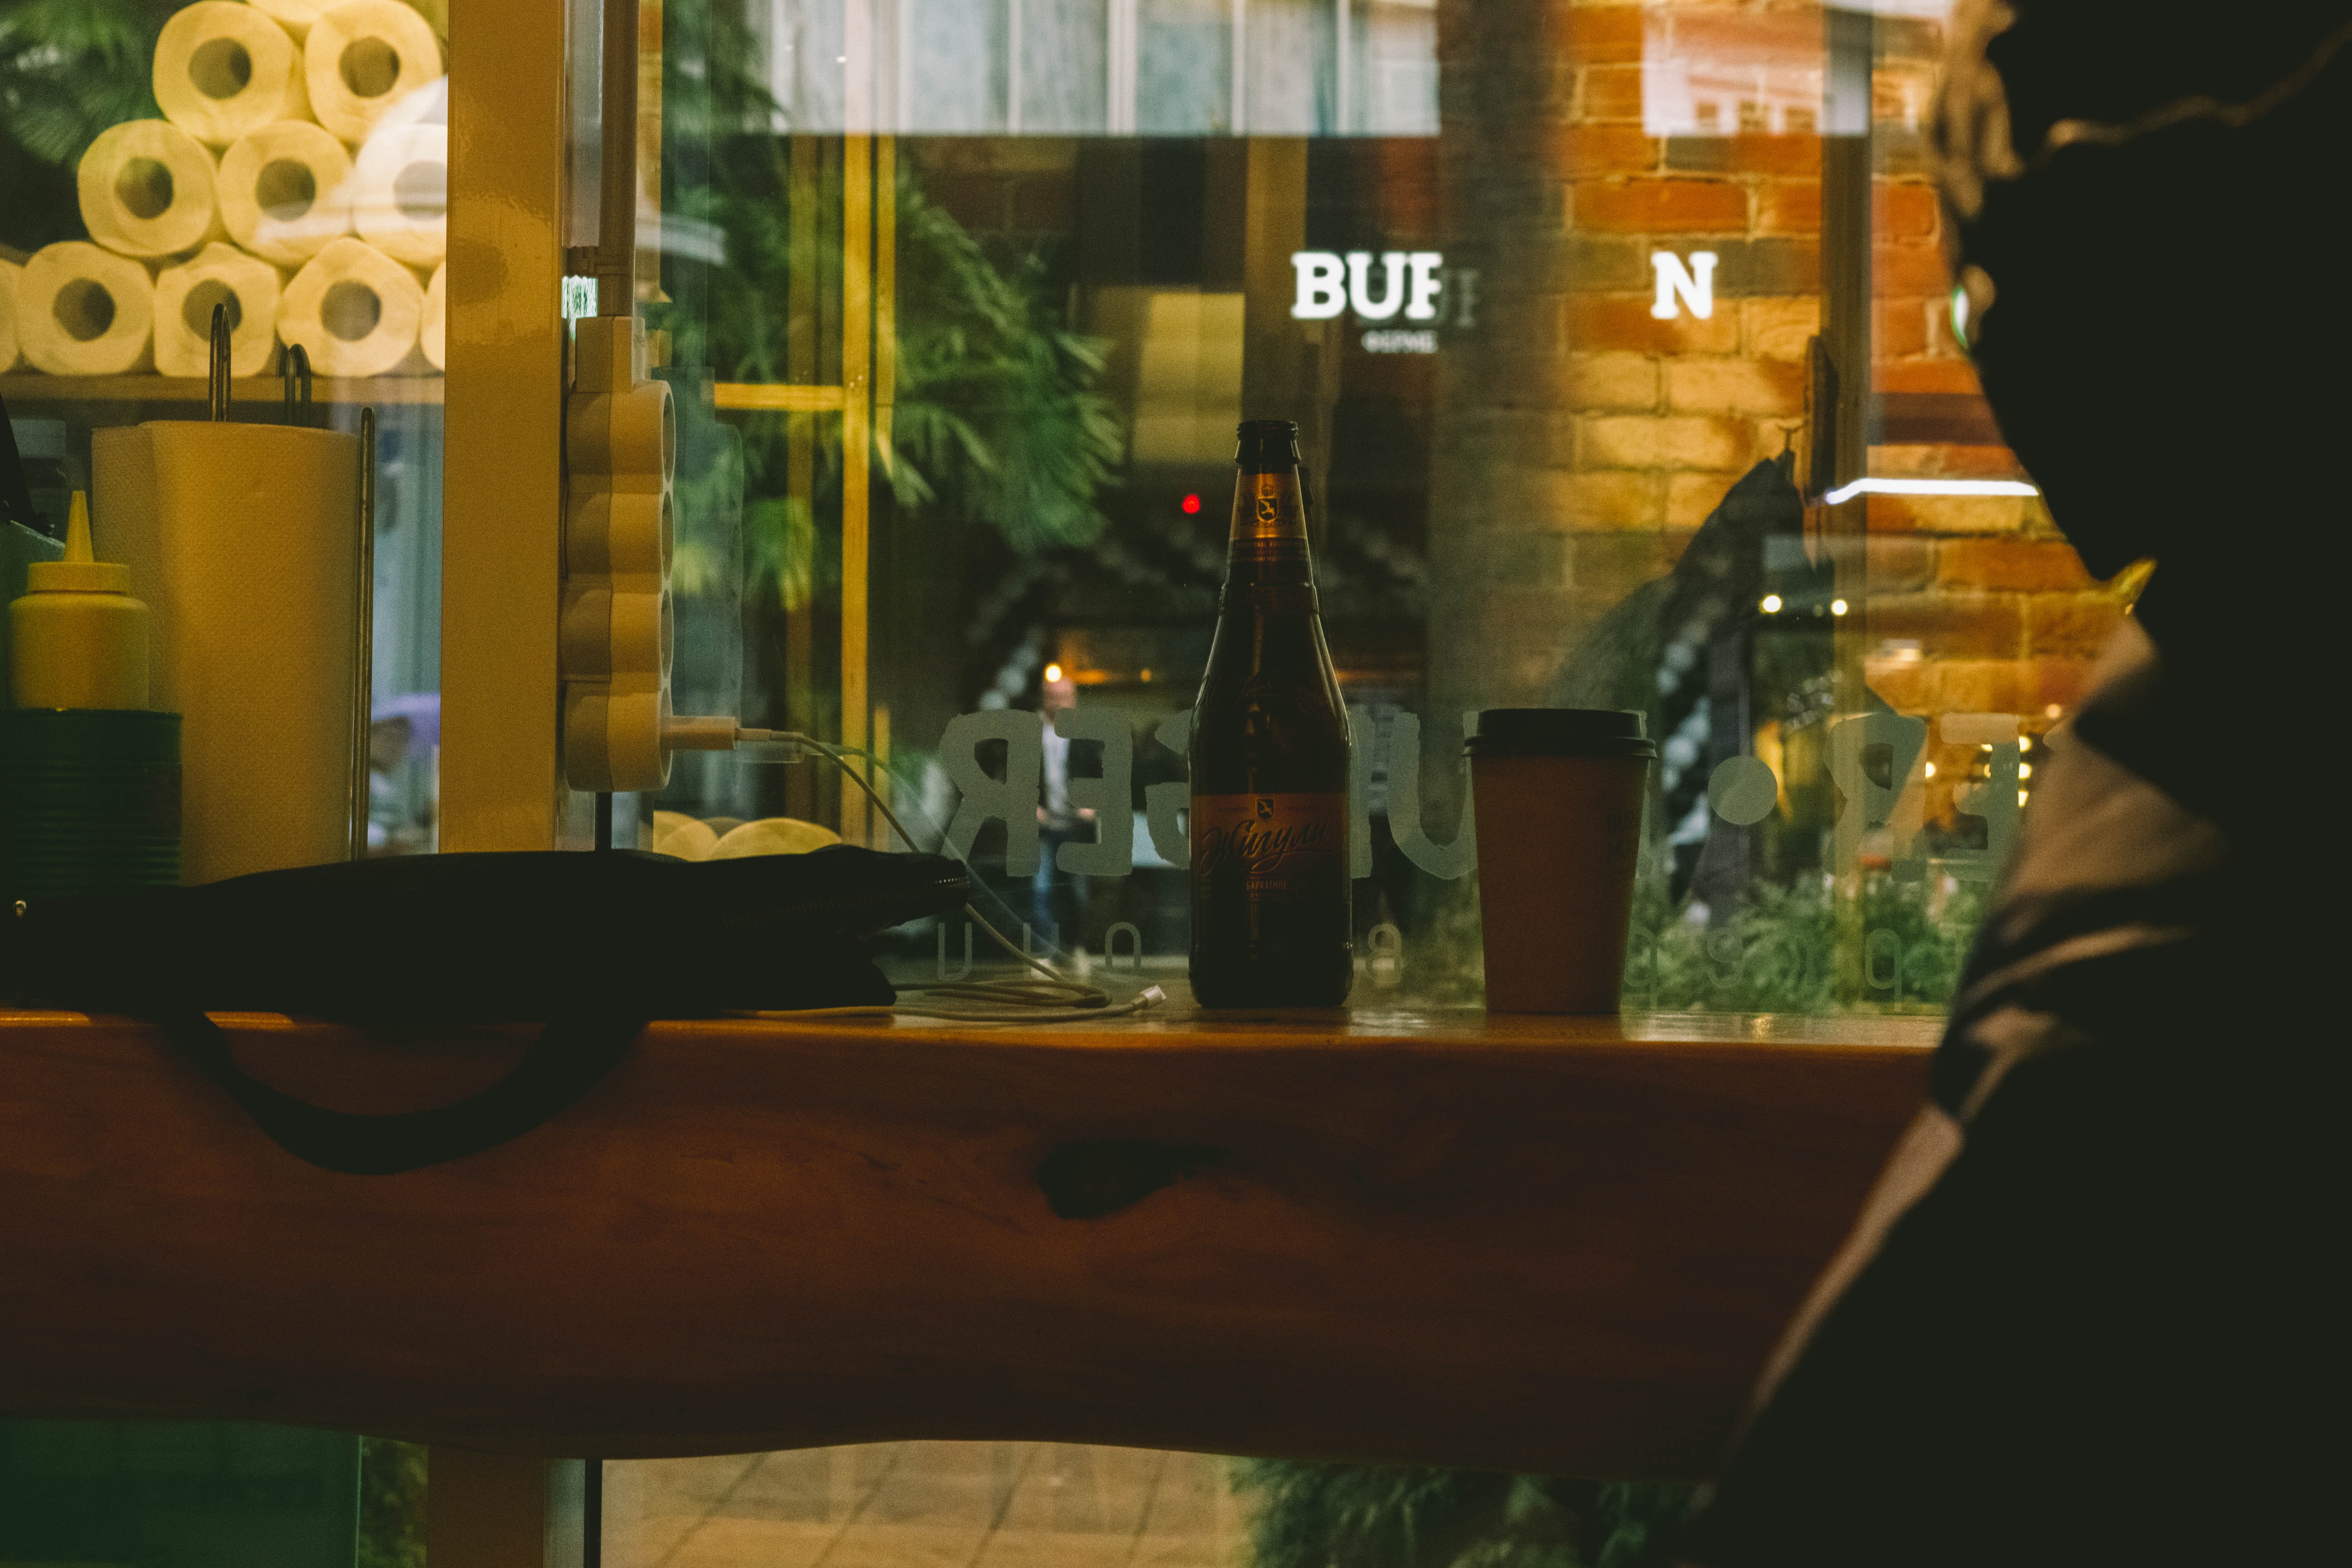
yellow, light, table, reflection, restaurant, room, glass, tree, window, architecture, interior design, houseplant, plant, furniture, night, bar